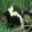
Label: skunk